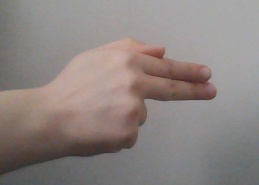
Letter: ghain